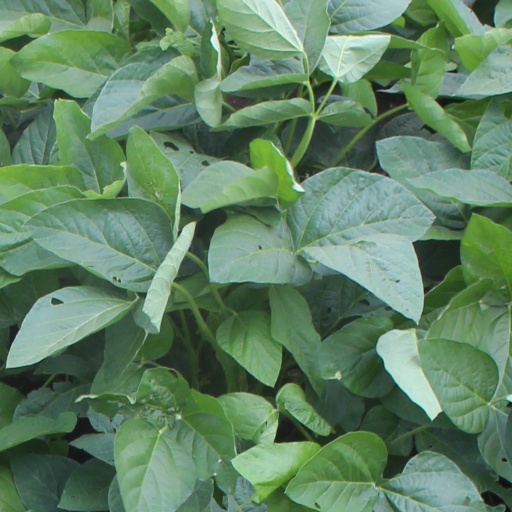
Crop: soybean